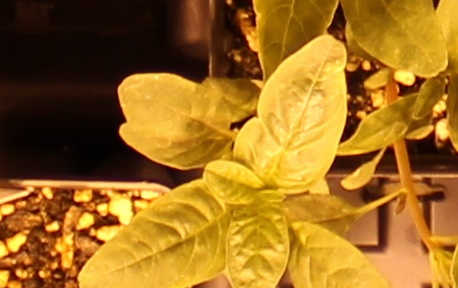
Label: Waterhemp